Mazandaran (Shahnameh)

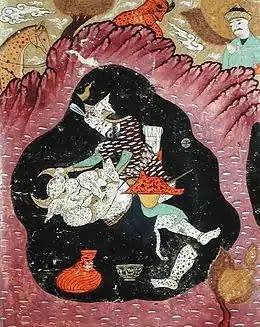
Rostam dismembering the White Div, demon king of Mazandaran

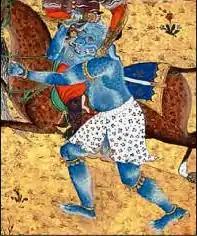
Arzhang Div, demon chief of mazandaran

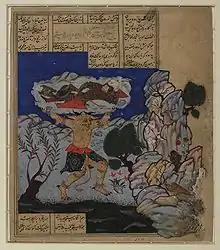
The Akvan Div throws Rustam into the sea

Mâzandarân (ultimately from Middle Persian: ), is an important place known as Devil's Land whose name is mentioned 63 times in the Shahnameh, the national epic of Greater Iran. There are references to the Mazandaran of legend not only in the Shahnameh, but also in the much older Avesta.